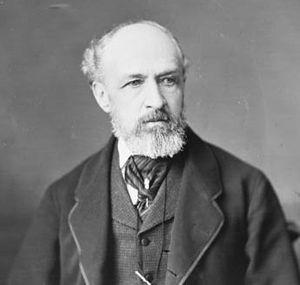
Thomas Heath Haviland est un homme politique canadien, né le 13 novembre 1822 à Charlottetown ou il est mort le 11 septembre 1895. Il sert comme Lieutenant-gouverneur de la province de l'Île-du-Prince-Édouard entre 1879 et 1884.